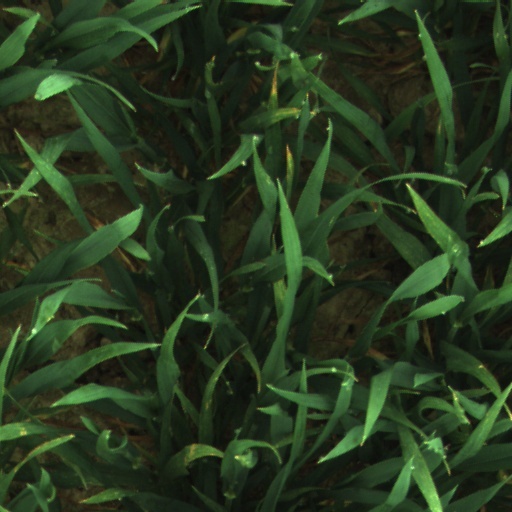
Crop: wheat